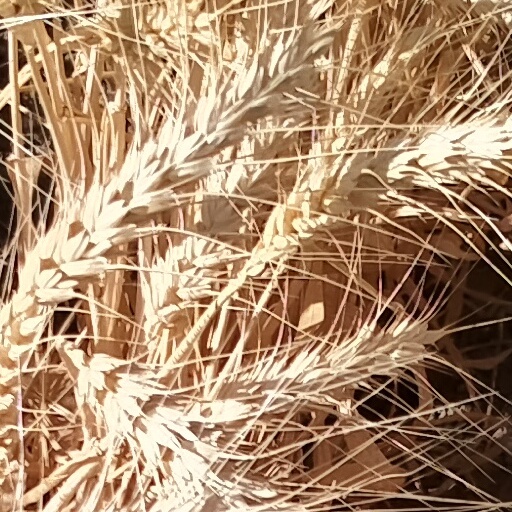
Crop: wheat